Noken system

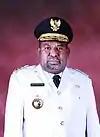
The election of Lukas Enembe as governor of Papua in 2013 relied heavily on votes originating from the "noken" system

To create a consistent system, in 2013 the General Elections Commission of Papua province issued guidelines for the use of "noken" at polling stations, under which electoral workers would be responsible for marking ballot papers according to the "noken" bag they were deposited in. The system was used in parts of 10 regencies during the 2013 Papua gubernatorial election. This saw Lukas Enembe elected as governor of Papua due to turnouts of 100% in nine highland districts, while turnout in urban areas was around 60%. Enembe was an advocate of the "noken" system. Rules for the use of the system were only agreed two weeks before the vote, and electoral observers reported there being no consistency in its implementation. The results were disputed by all other candidates, however the constitutional court ruled that the evidence of electoral fraud was not “structured, systematic and massive”.